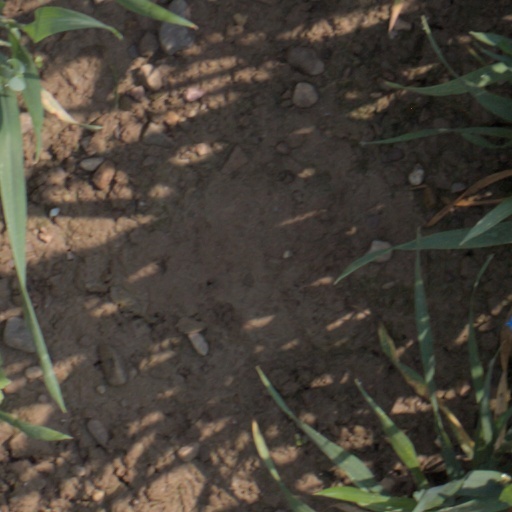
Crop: wheat